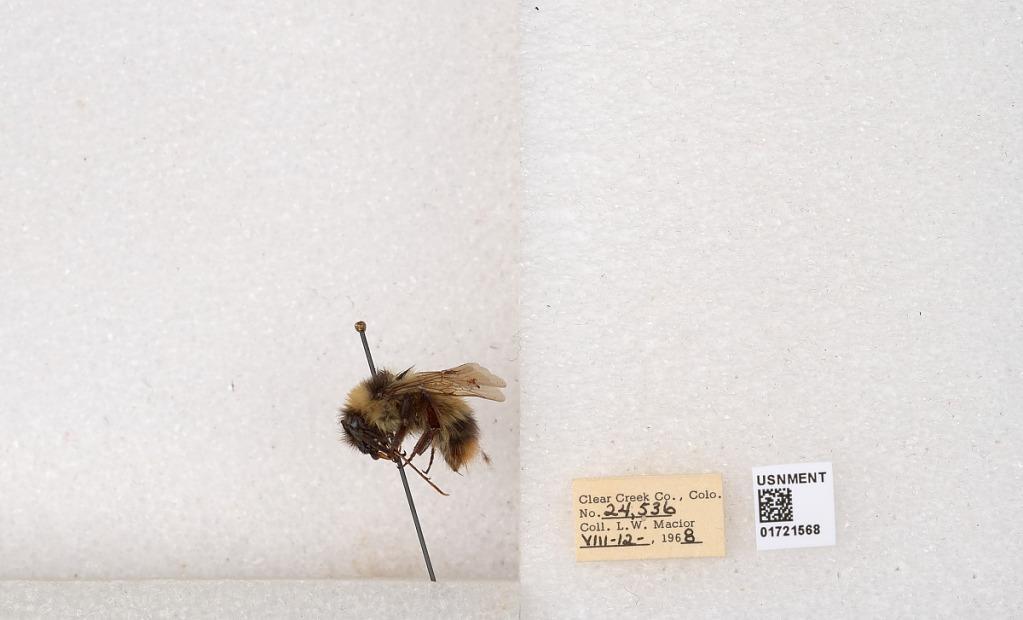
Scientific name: Bombus kirbyellus
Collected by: L. Macior
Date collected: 1968-8-12
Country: United States
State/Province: Colorado
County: Clear Creek
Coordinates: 39.6891, -105.644